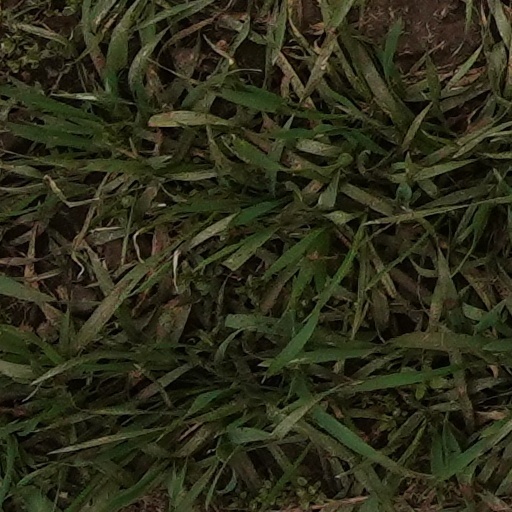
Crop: wheat